National Dong Hwa University

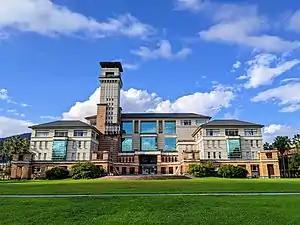

National Dong Hwa University (NDHU) is a national research university located in Hualien, Taiwan. Established in 1994, NDHU offers sixth widest range of disciplines in Taiwan, including the sciences, engineering, computer science, environmental studies, oceanography, law, arts, design, humanities, anthropology, social sciences, education sciences, music, and business.